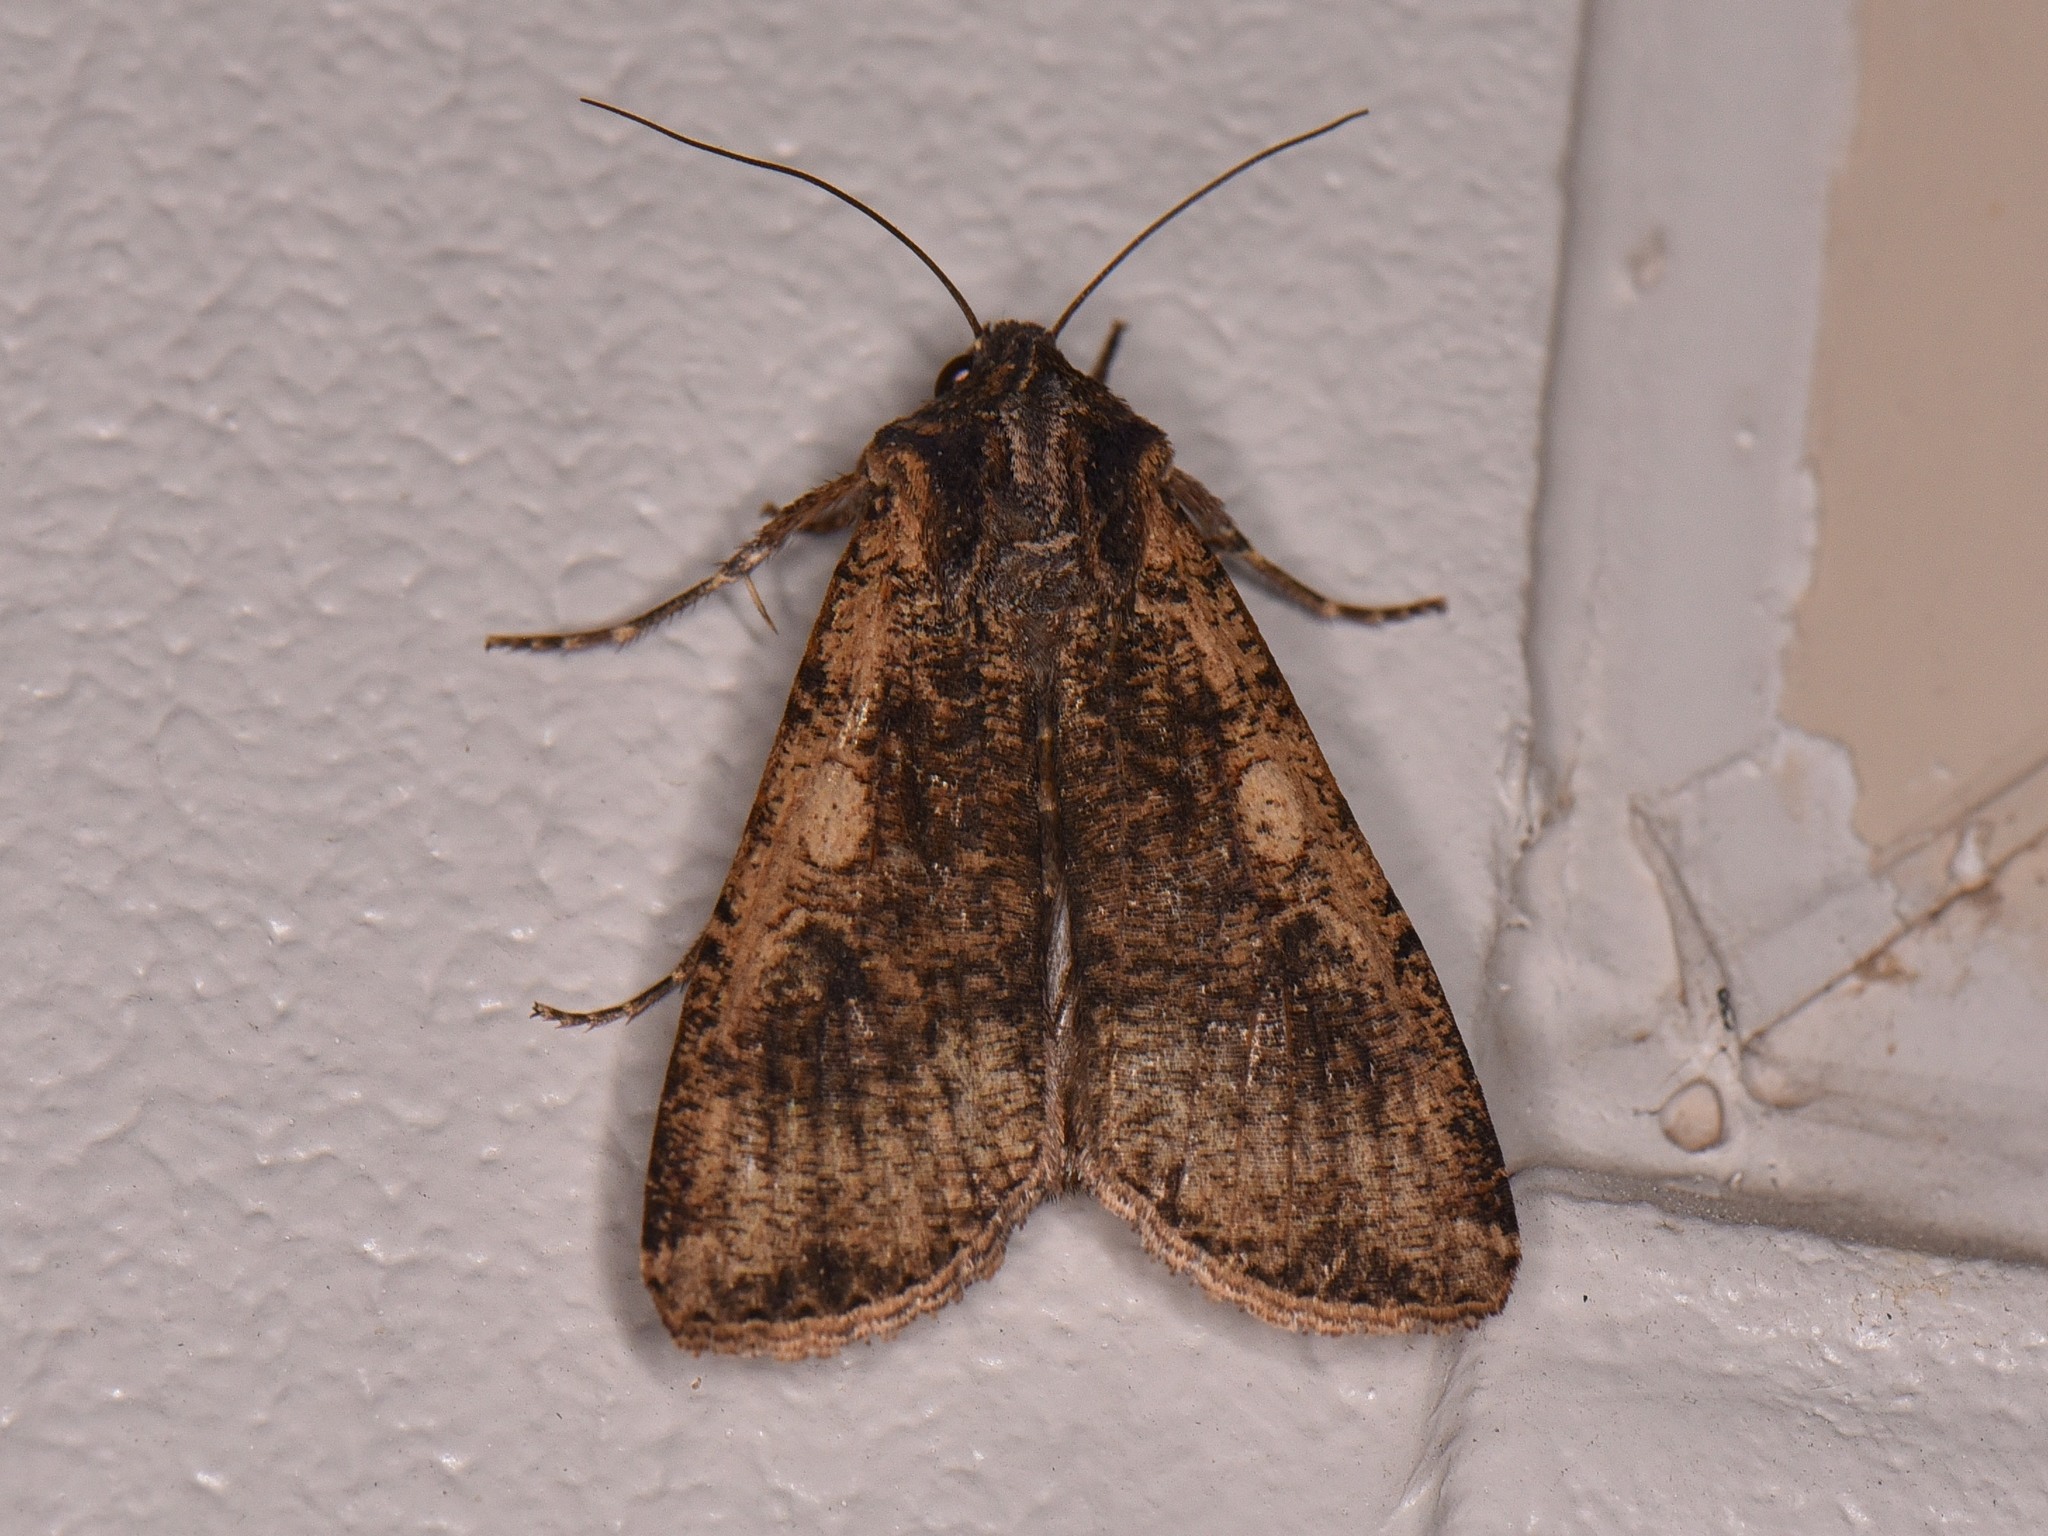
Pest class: cutworms